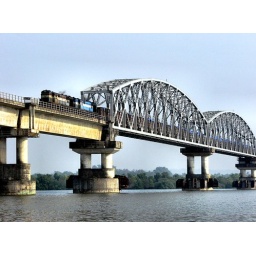
Double engine freight train crossing a bridge over the River Zuari in Goa, India.